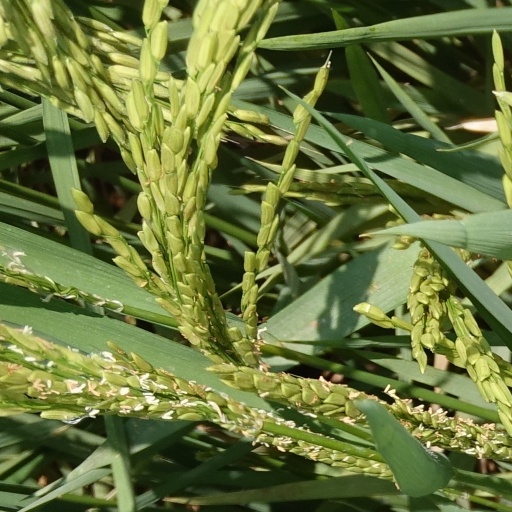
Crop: rice